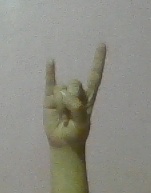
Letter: la